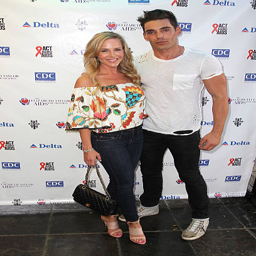
actor and person attend person .